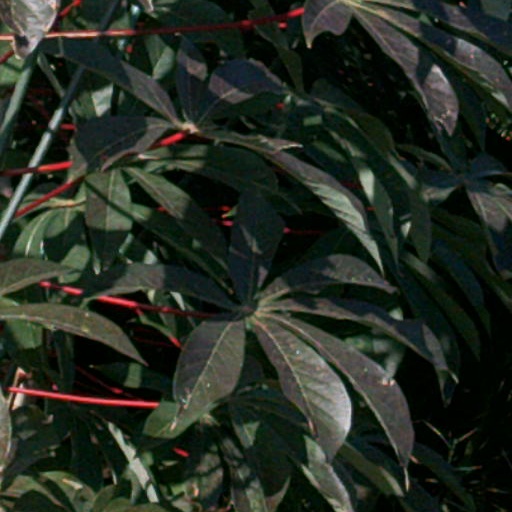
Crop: cassava